Samford University

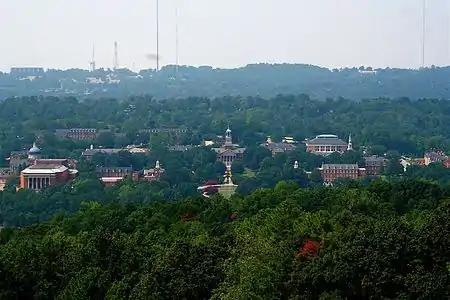
Bird's-eye view of Samford University campus

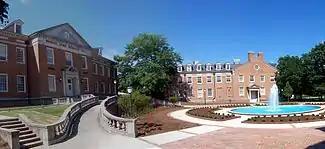
Cumberland School of Law in 2006

In 1913, the college became fully and permanently coeducational. Howard College added its School of Music in 1914 and School of Education and Journalism the following year. The college introduced its Department of Pharmacy in 1927. At the time, it was the only program of its kind in the Southeastern United States. During World War II, Howard College hosted a V-12 Navy College Training Program, allowing enlisted sailors to earn college degrees while receiving military training.